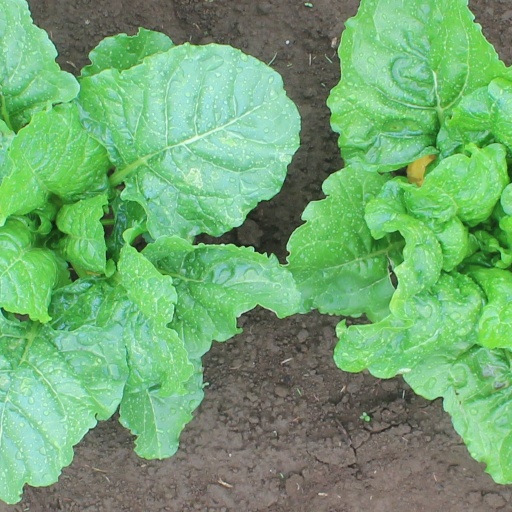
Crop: sugar beet